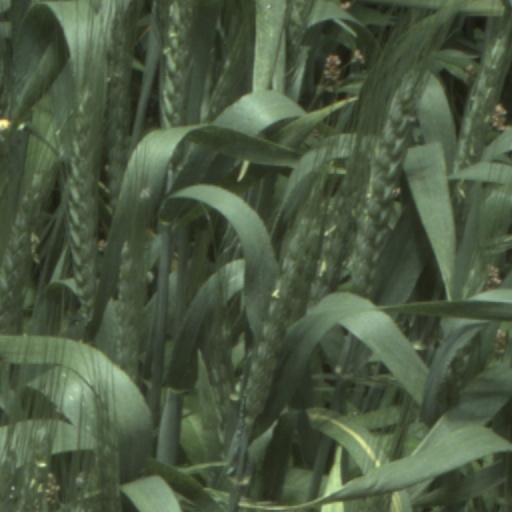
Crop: wheat